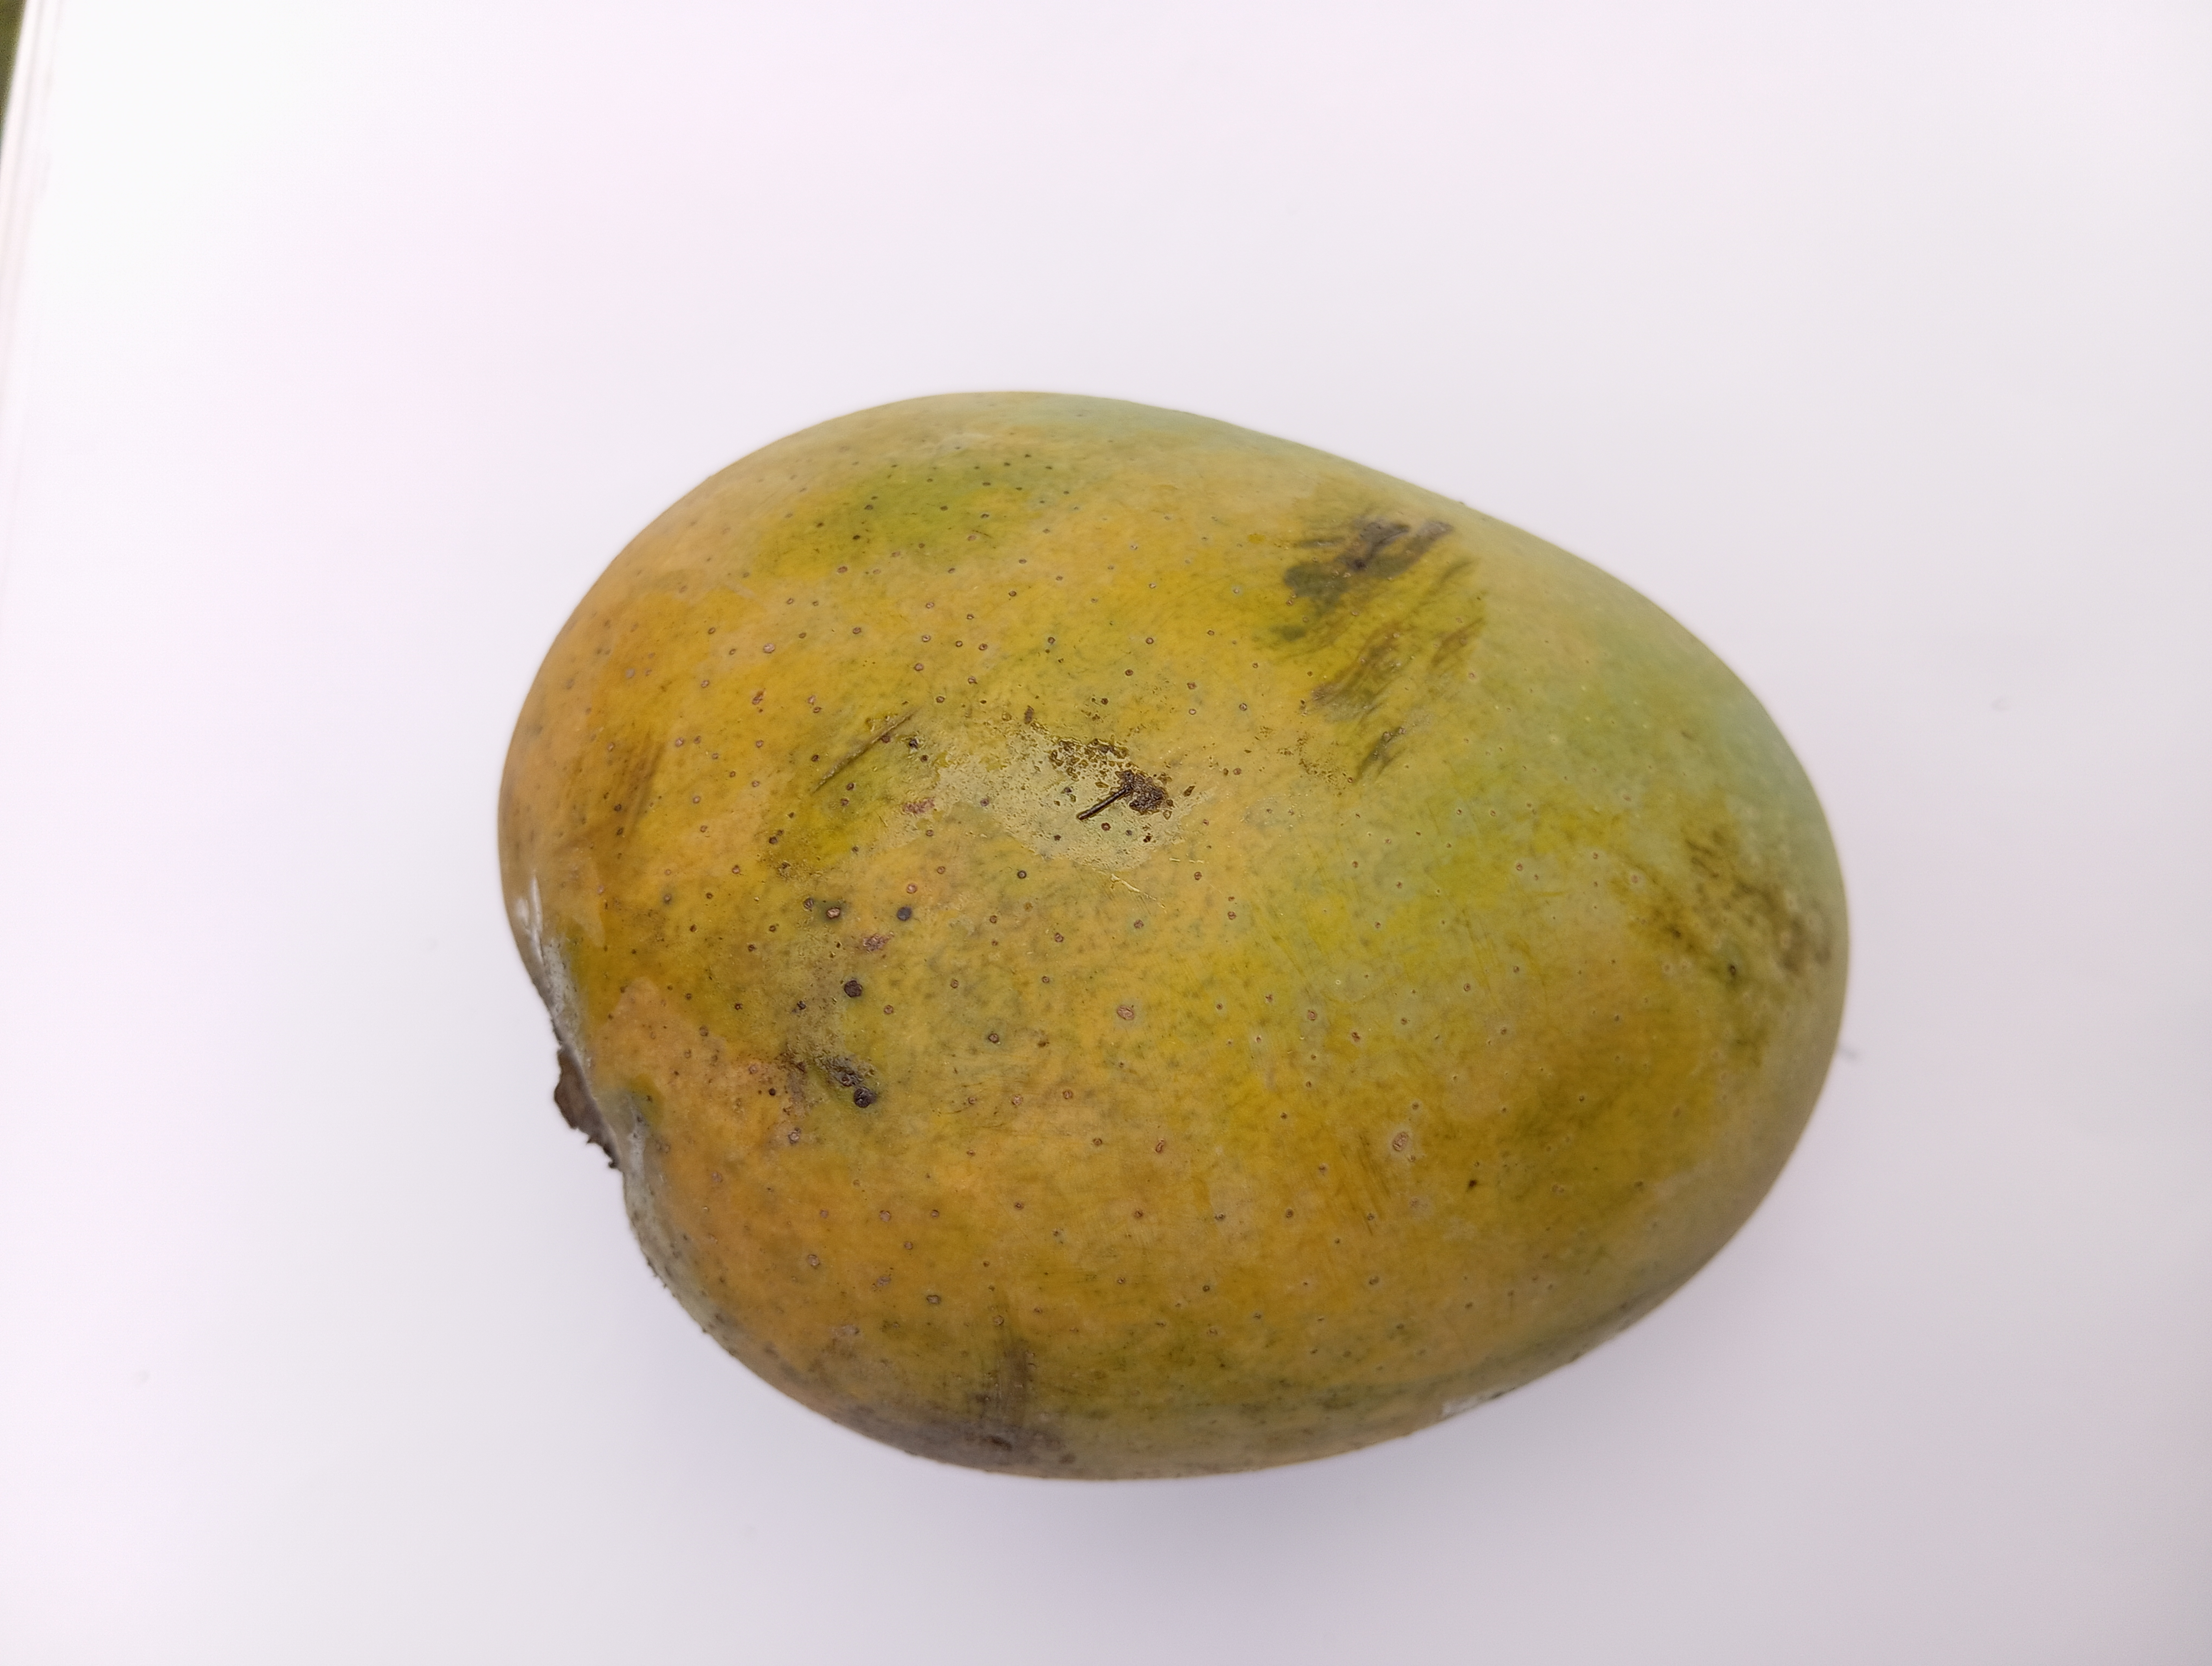
Mango variety: Himsagar